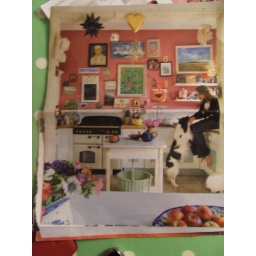
love the wall in this kitchen